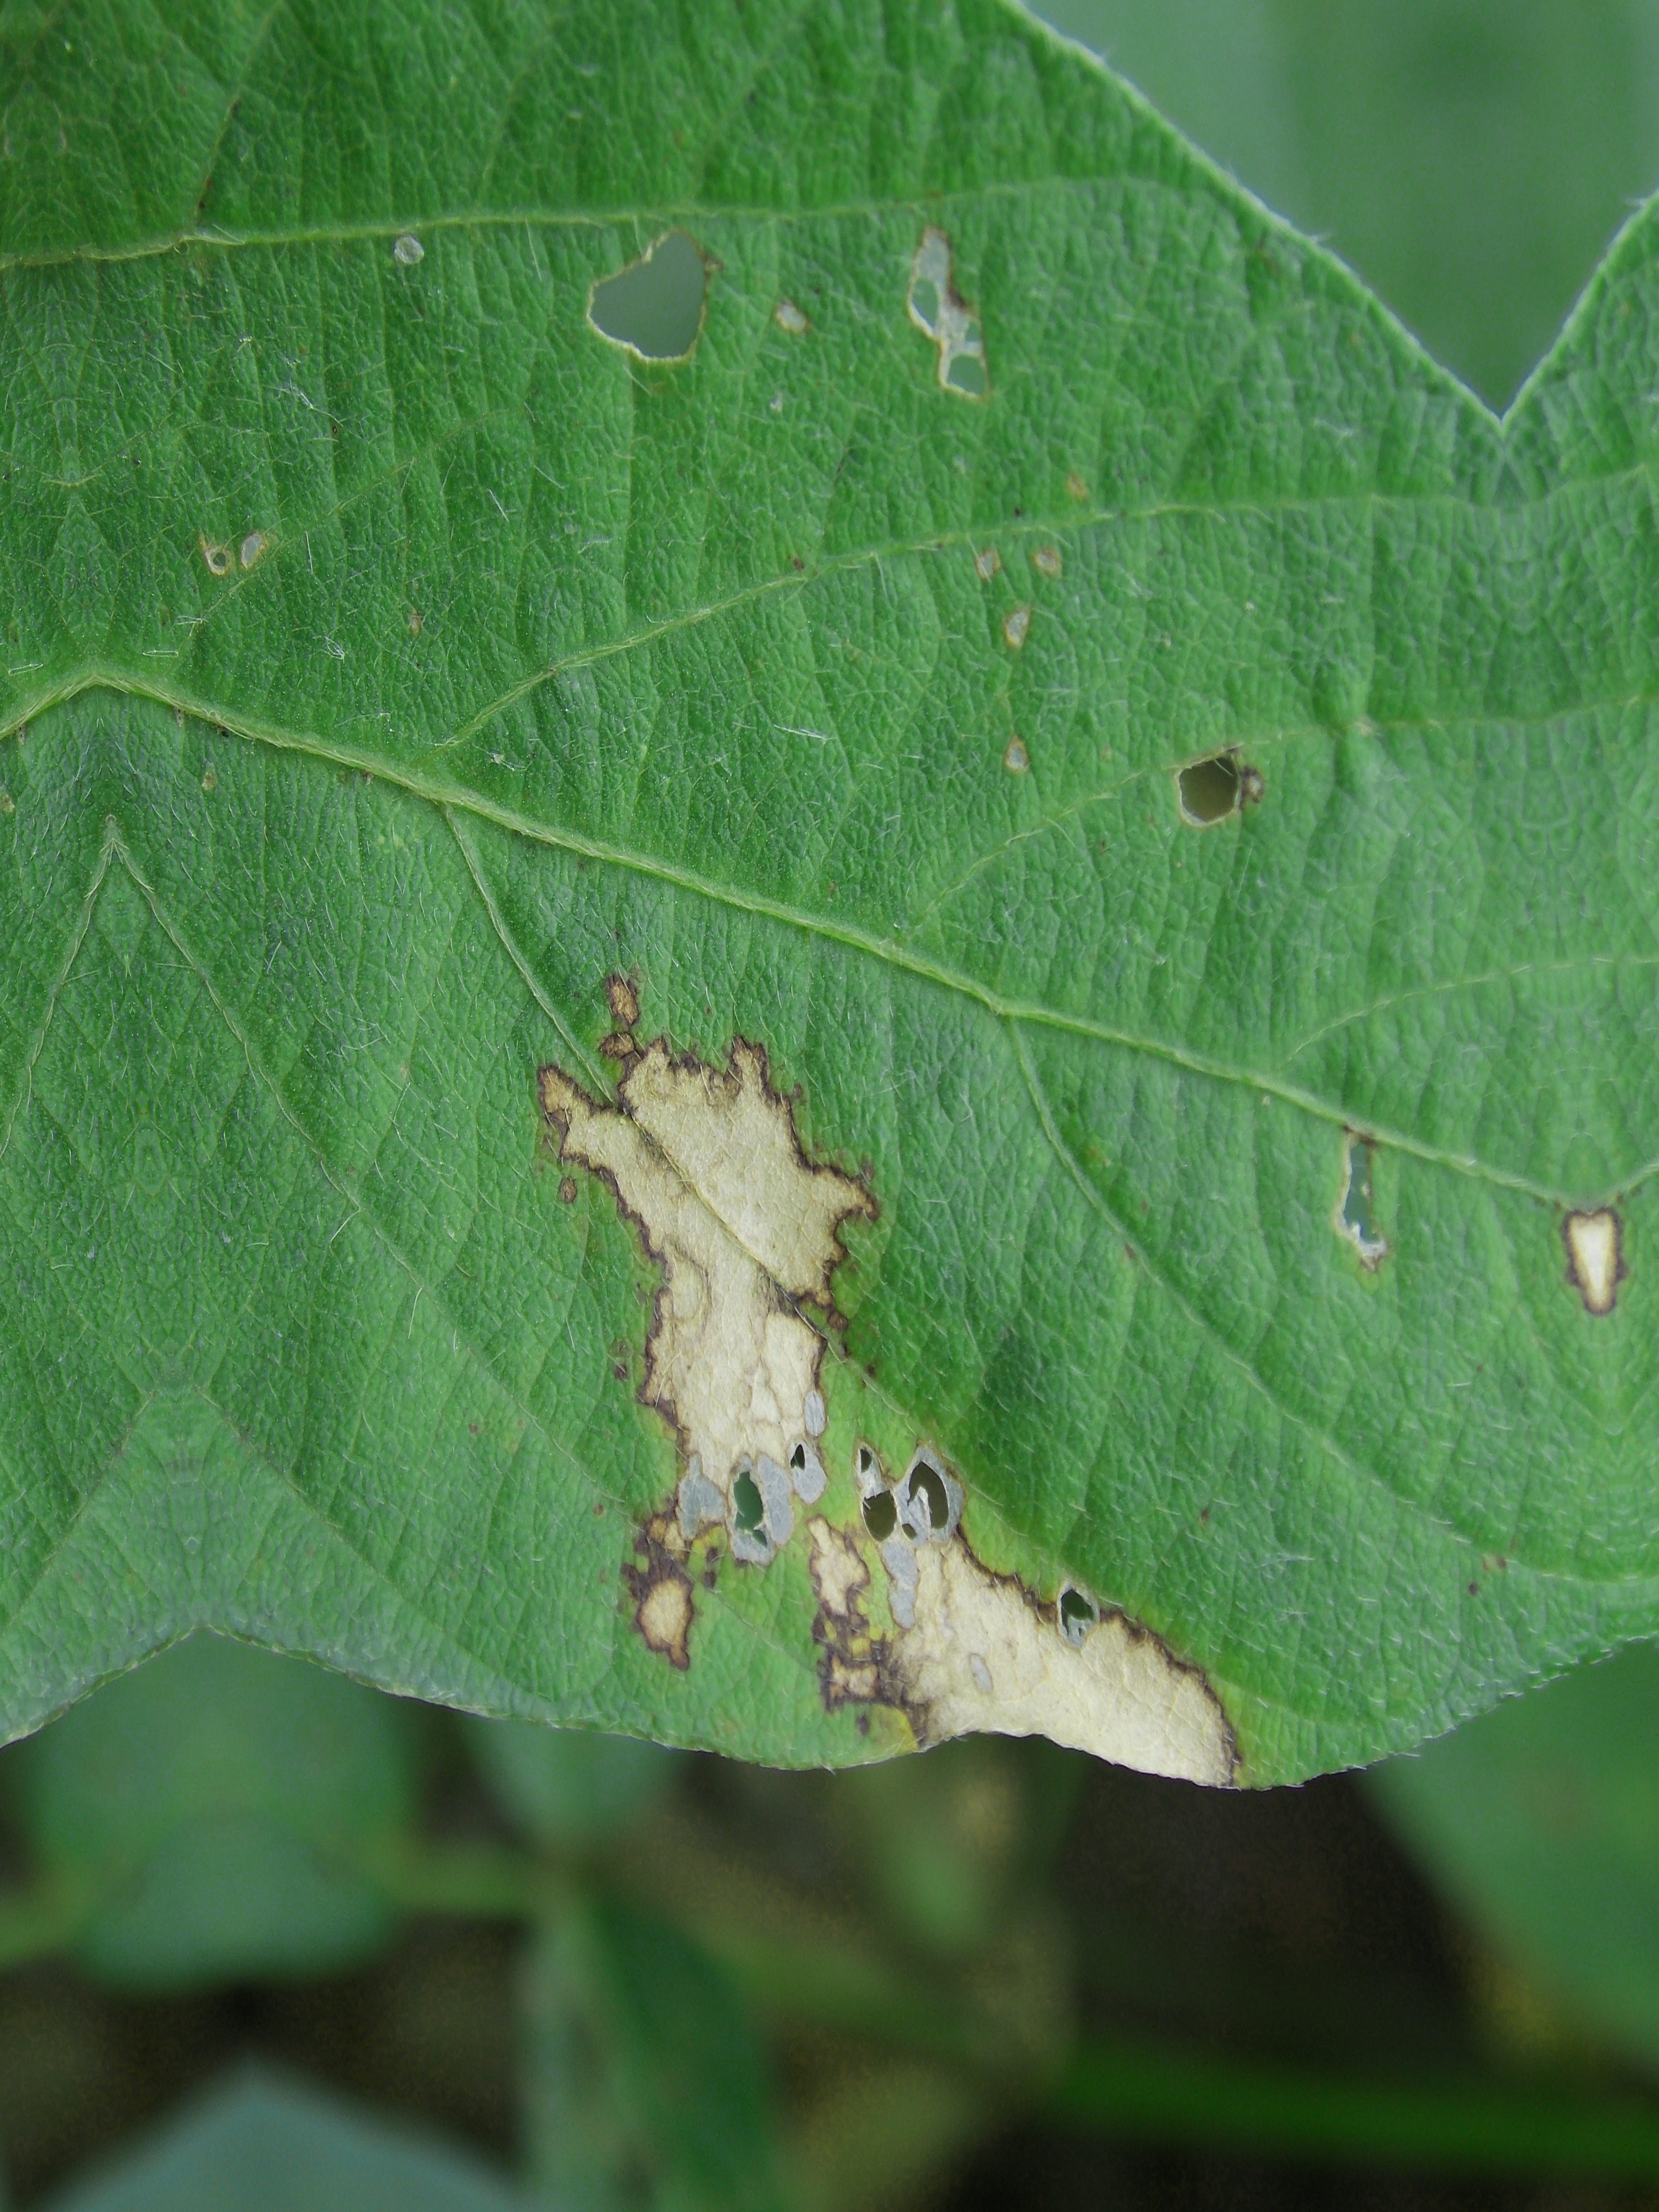
Label: Disease